Boni (guerrilla leader)

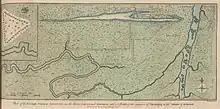
Sketch of the conquest of Boosy Cray by Fourgeoud in 1775 or 76

Fourgeoud, who had previously served in Berbice, managed to drive Boni's forces back, although they were never defeated. Eventually, they retreated into French Guiana. The French intendant Pierre Victor Malouet visited Paramaribo in 1777 to discuss with Dutch leaders the issue of the 200 Maroons on French territory.